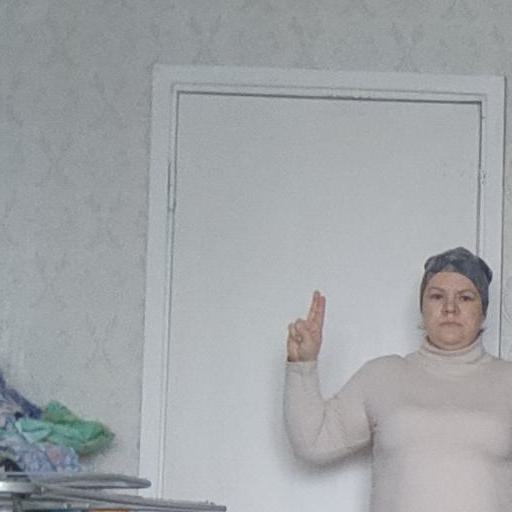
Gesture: two_up